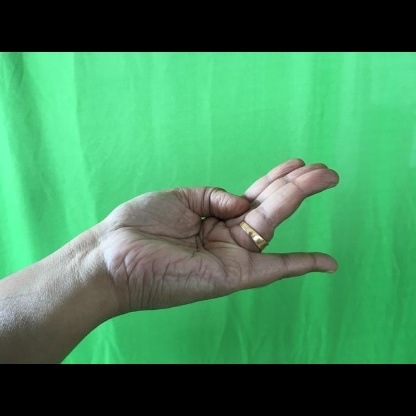
Mudra: Chaturam